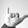
ASL letter: Y